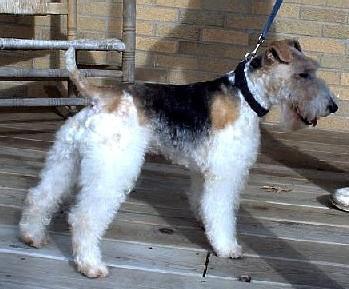
wire-haired_fox_terrier